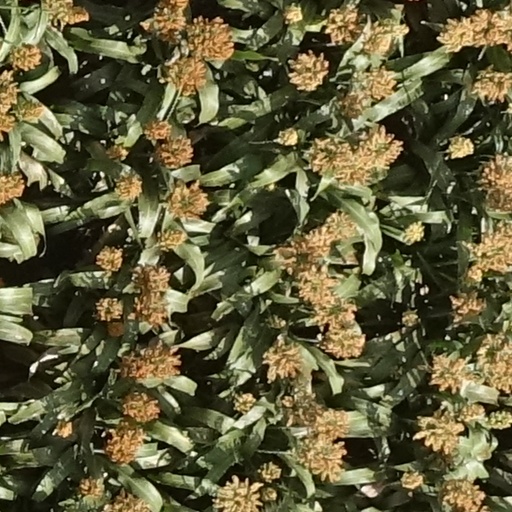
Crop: sorghum